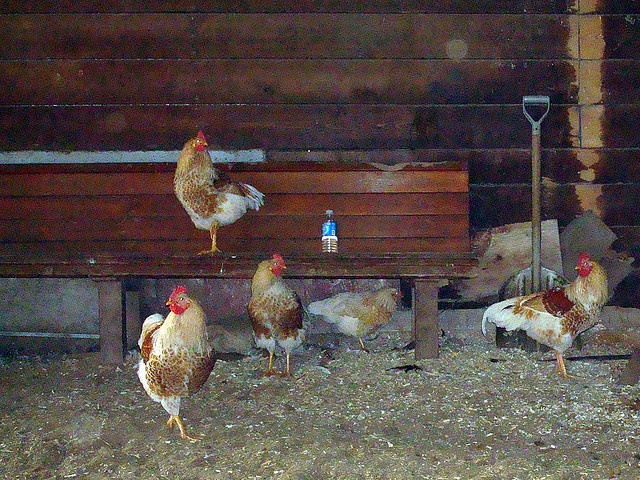
A group of chickens snooping around a bench.
Five separate chickens sitting near on or around a bench
Chickens are standing around near a wooden bench and wall.
A group of chickens standing around a bench
This is four chickens around a bench with a bottle of water on it.